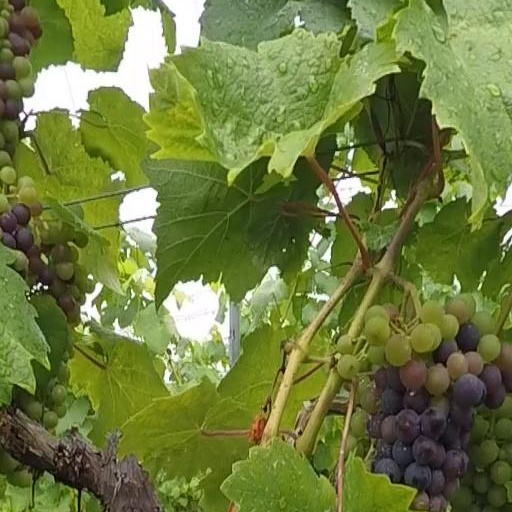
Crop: grape